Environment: real
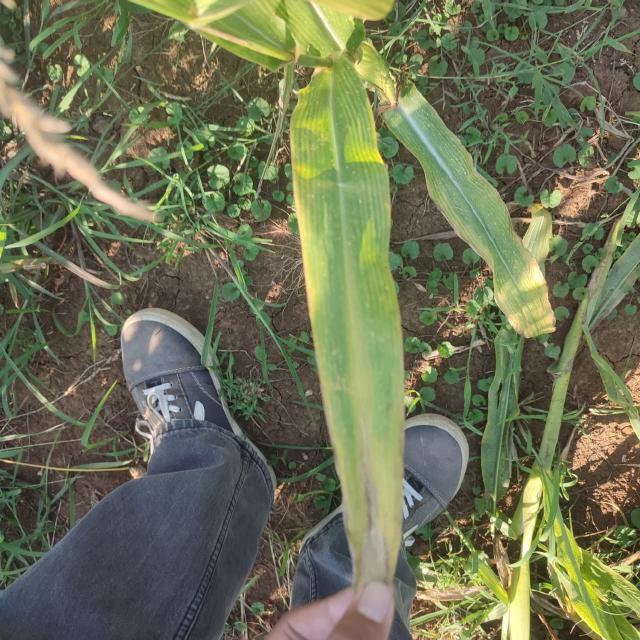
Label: potassium_deficiency